Tones and I

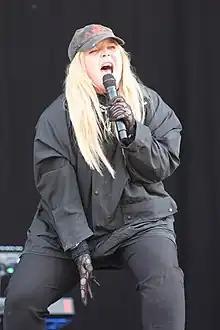
Tones and I performing, Southside Festival, June 2022

Toni Watson, known professionally as Tones and I, is an Australian singer, songwriter, and record producer. She is best known for her breakout single "Dance Monkey", which reached number one in over 30 countries including her home country Australia. In 2019–20, "Dance Monkey" completed 24 weeks at number one on the Australian singles chart, beating Bing Crosby's all-time Australian record for his version of "White Christmas", which spent an equivalent of 22 weeks at the top in 1943. "Dance Monkey" was certified 19× platinum by ARIA for shipments of over 1,330,000 units by June 2023.